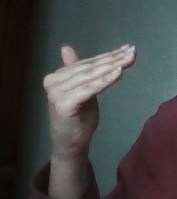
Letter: khaa